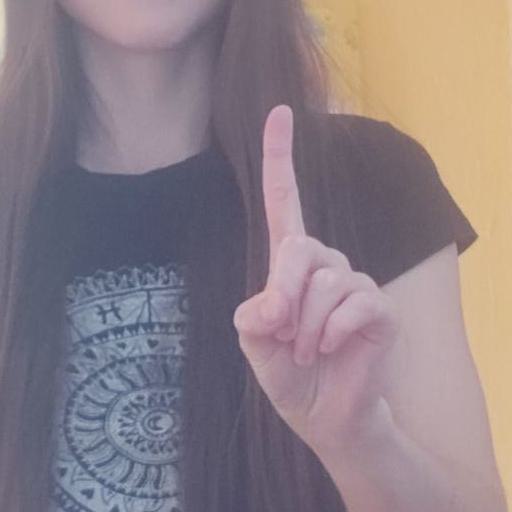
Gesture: one